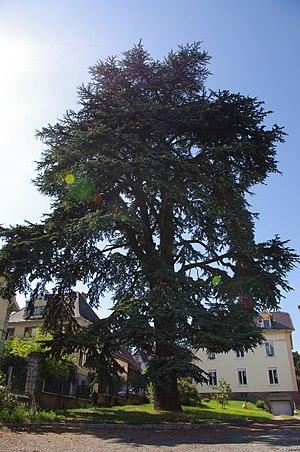
cèdre centenaire, jardin du temple de Dornach
Dornach est un des principaux quartiers bourgeois de Mulhouse intra muros, situé dans l'ouest de la ville-centre, limitrophe de Morschwiller-le-Bas et de Lutterbach. C'est un lieu d'occupation ancien qui doit son nom aux Celtes. Il s'agit d'une ancienne commune autonome qui fit longtemps office de ville-frontière entre la République de Mulhouse, indépendante et la Haute-Alsace, alternativement sous domination française et allemande.